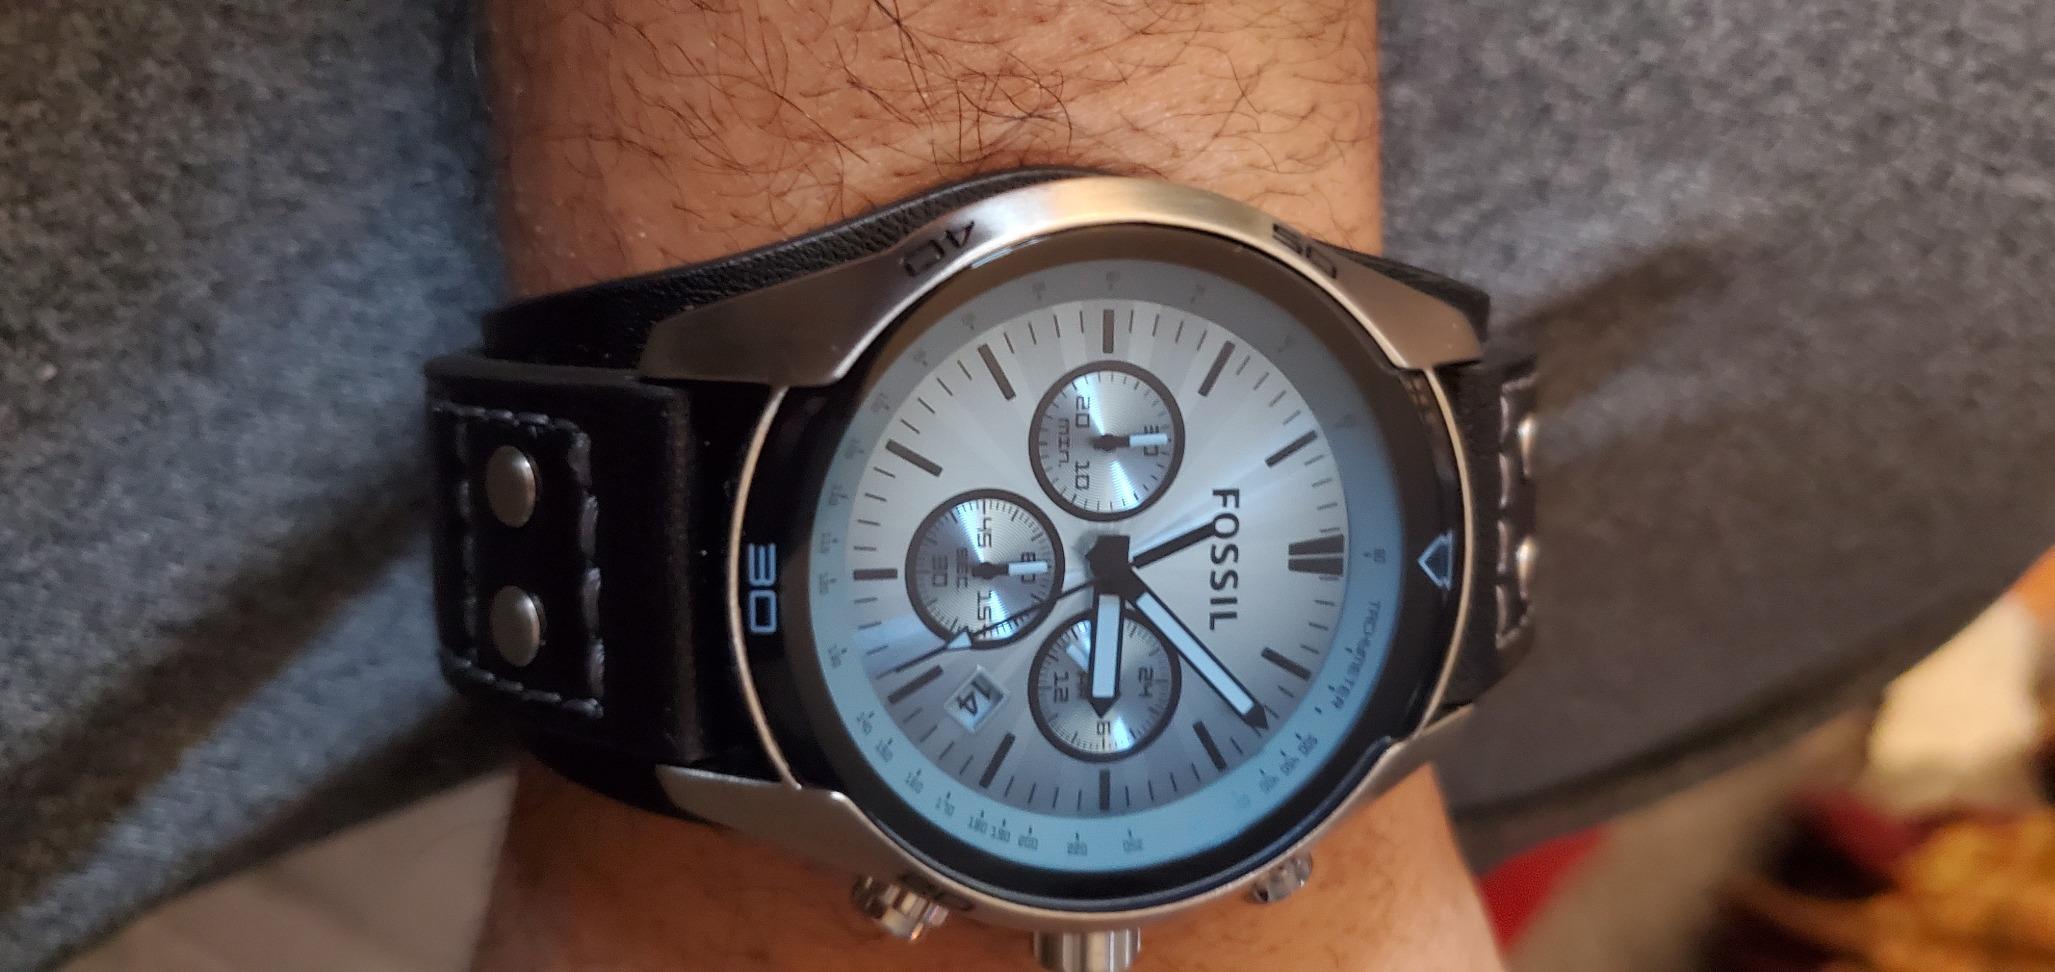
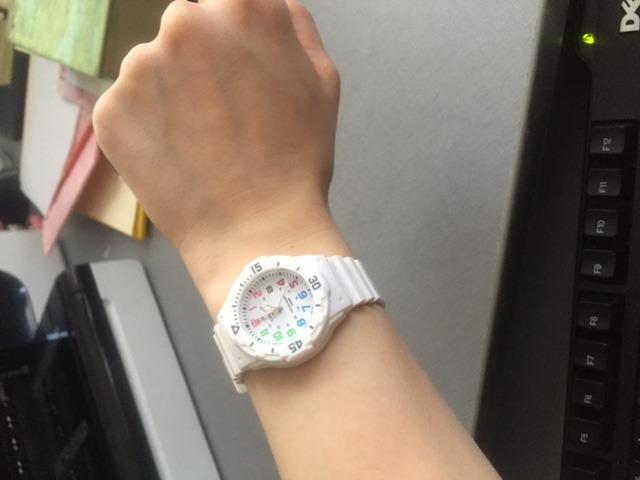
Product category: accessories_watch
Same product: no